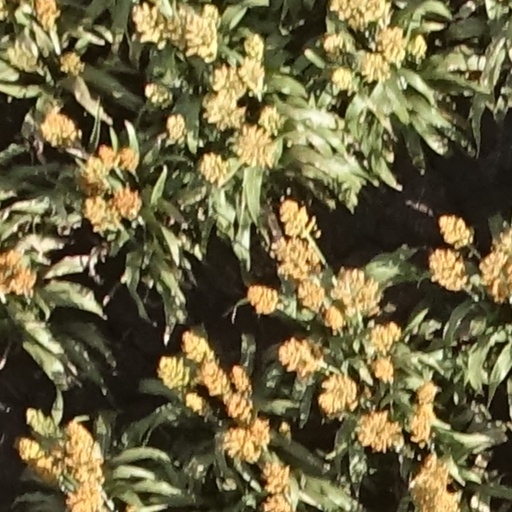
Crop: sorghum